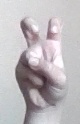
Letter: toot